The Best FIFA Football Awards 2017

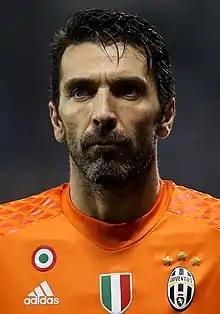
Gianluigi Buffon

The selection criteria for the men's football coaches of the year were: the best goalkeeper, regardless of championship or nationality, for his achievements during the period from 20 November 2016 to 2 July 2017 inclusive.